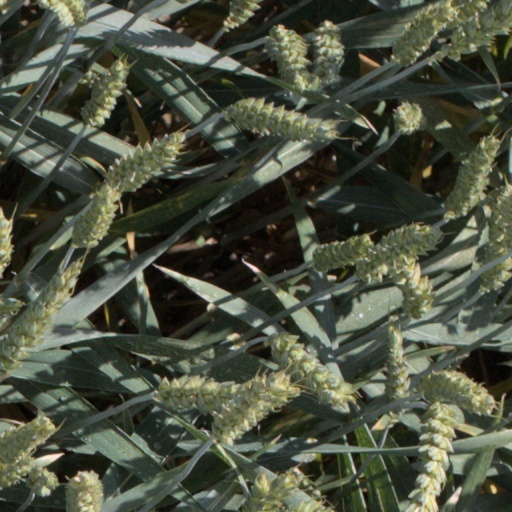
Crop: wheat